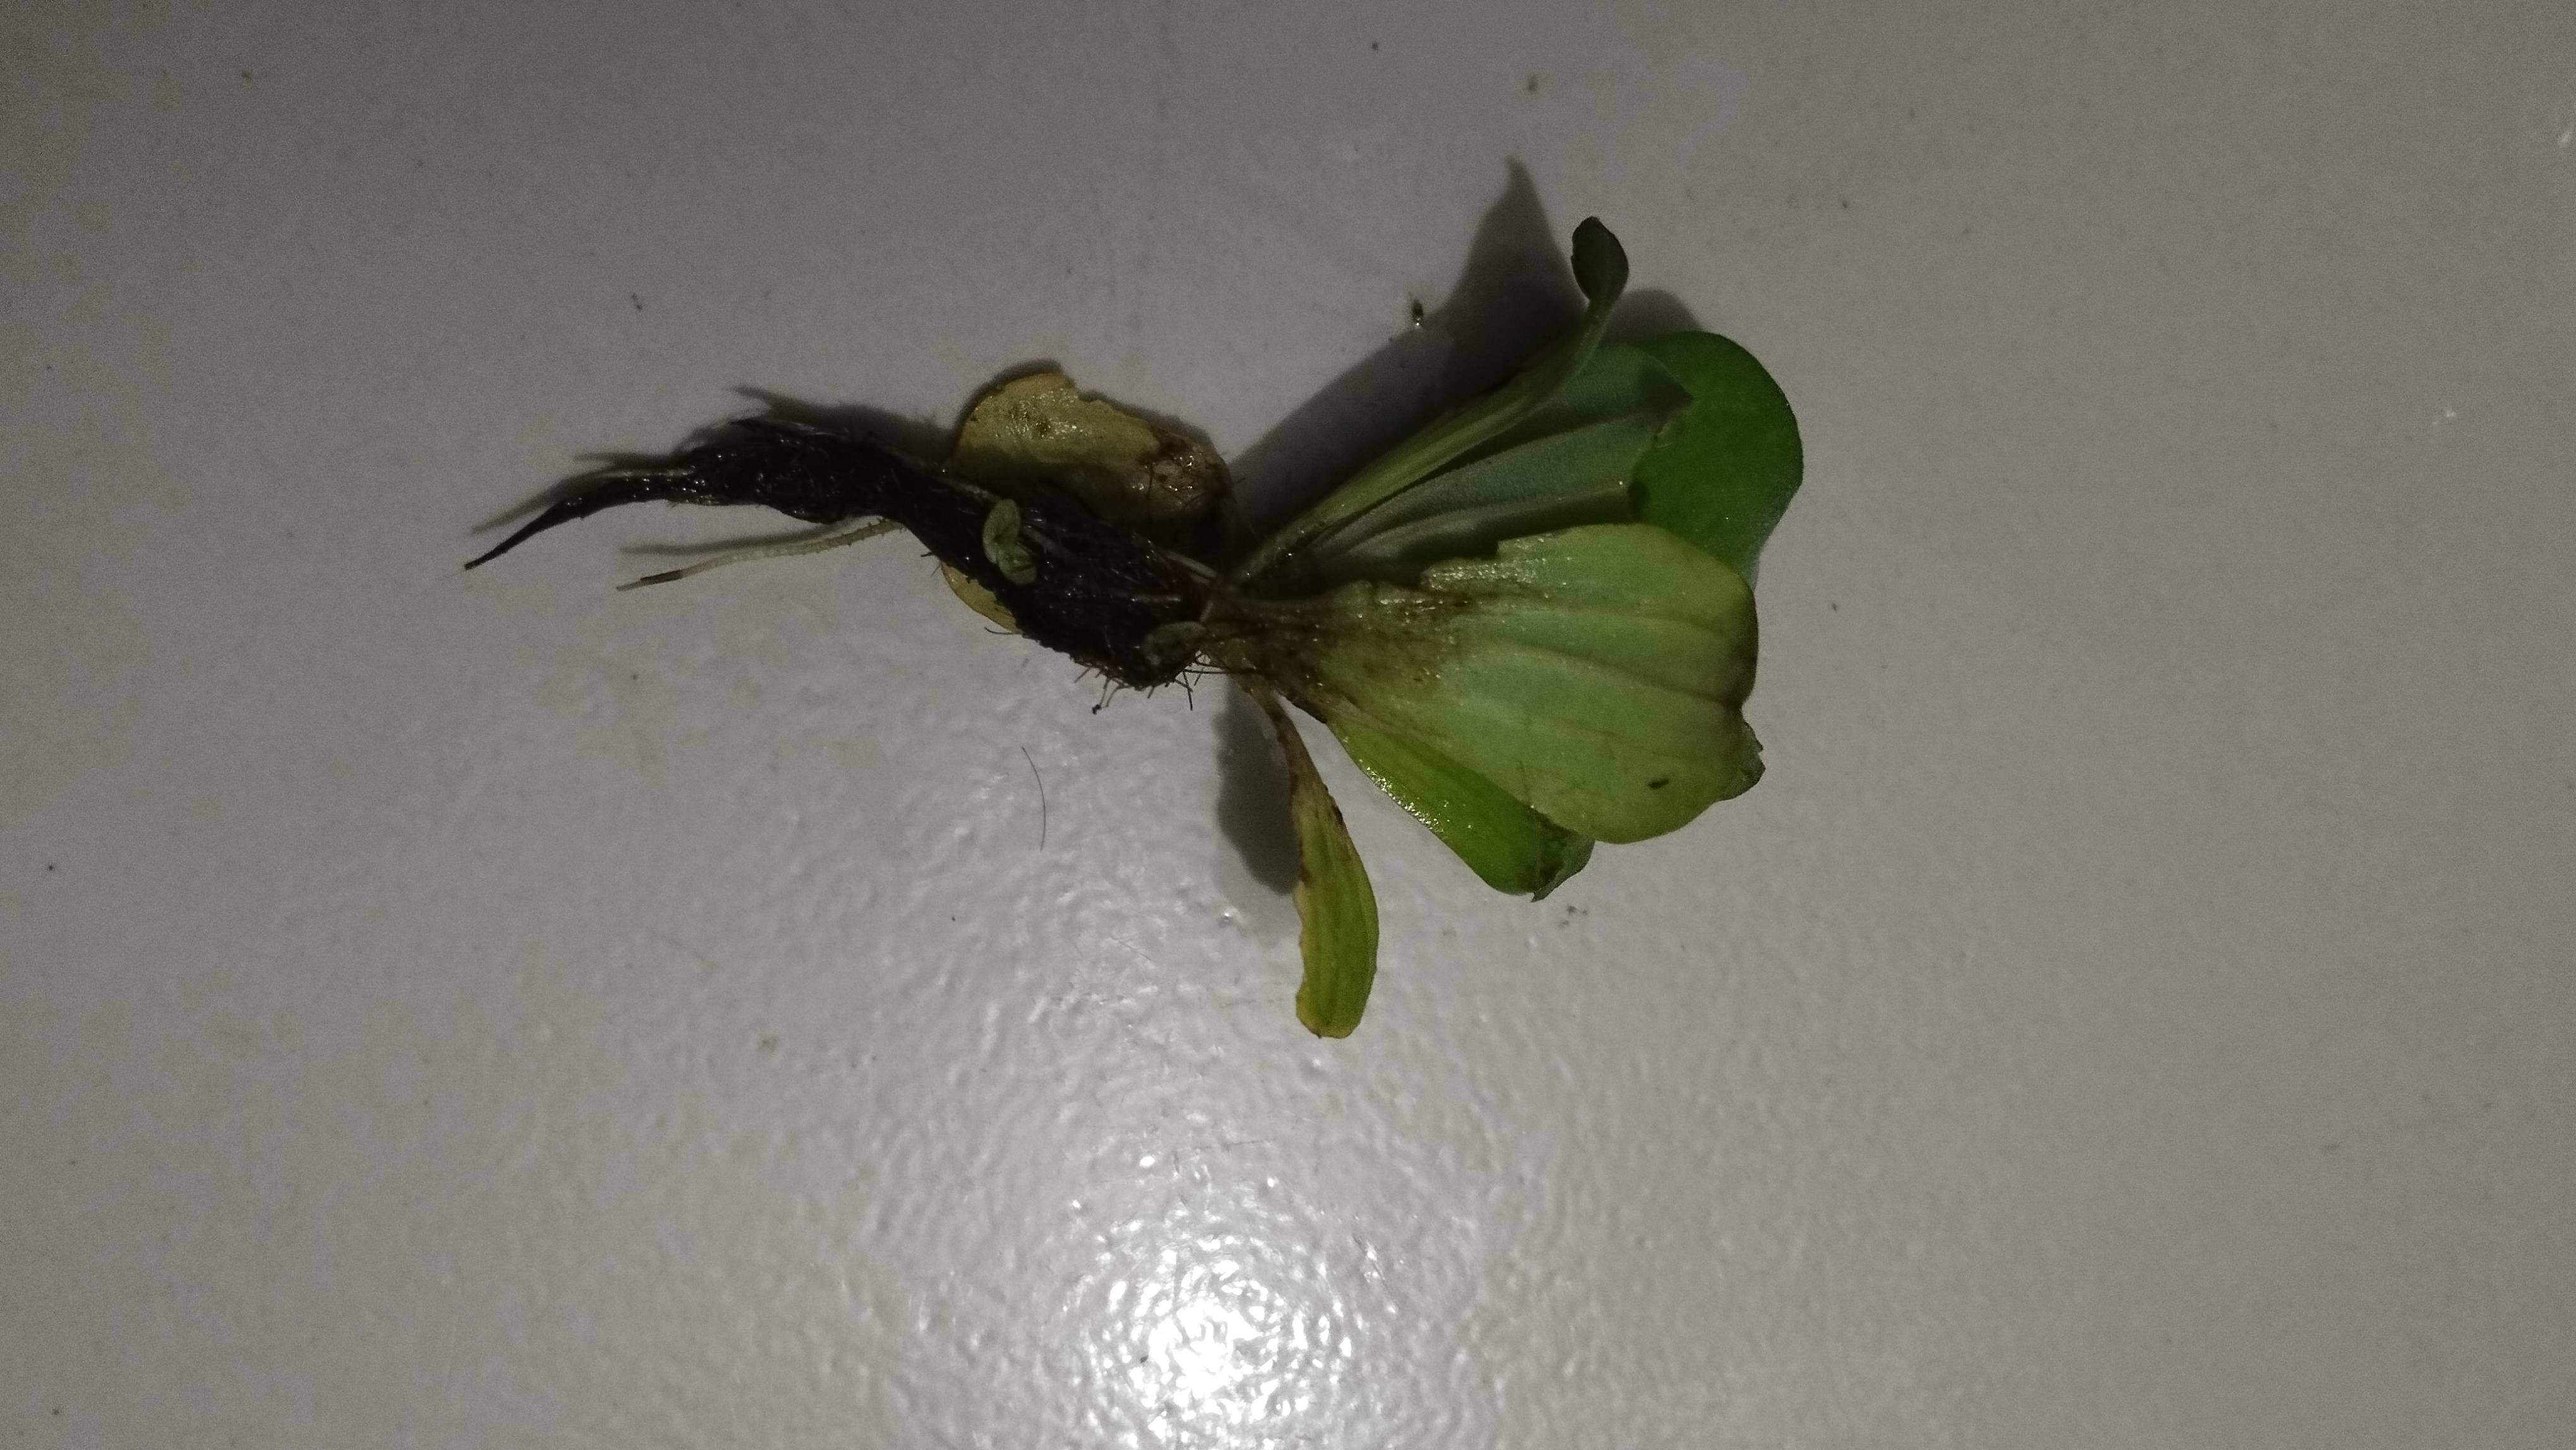
Species: Water Lettuce (Pistia stratiotes)